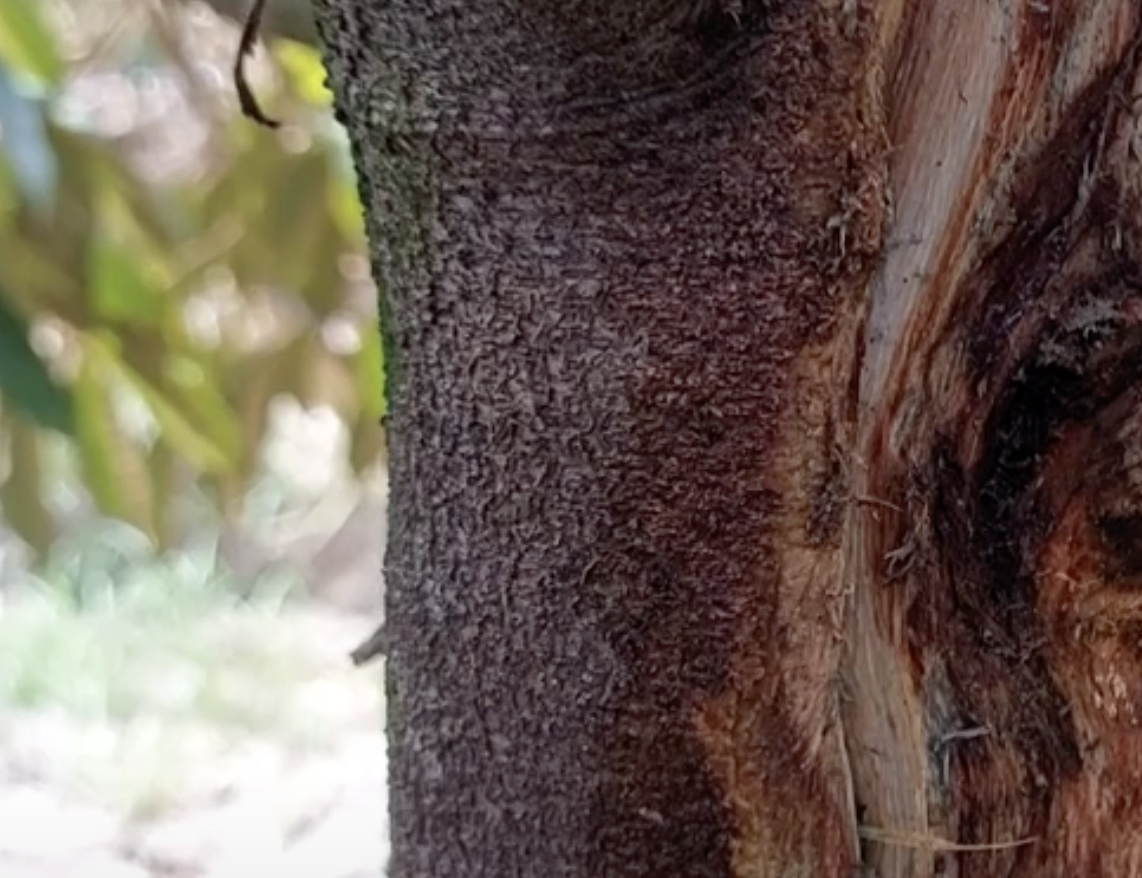
Label: stem_cracking_ gummosis